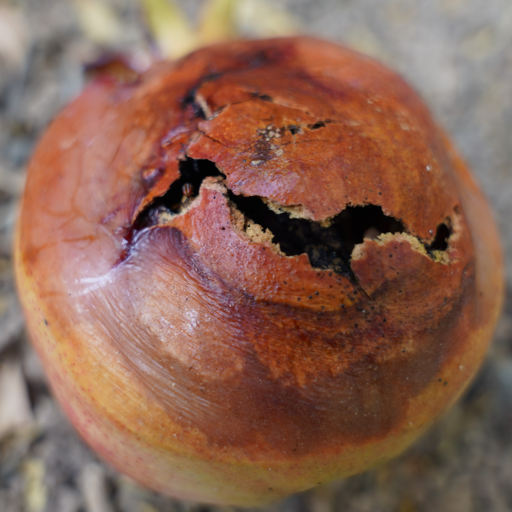
Label: Ectomyelois ceratoniae